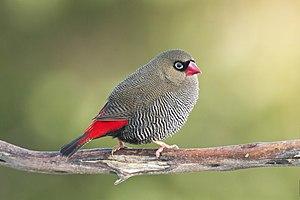
Le Diamant queue-de-feu, dit aussi Diamant à queue-de-feu, est une espèce de passereaux placée dans la famille des Estrildidae.
Stagonopleura est un genre de passereaux de la famille des Estrildidae. Il est constitué de 3 espèces de Diamants, nom vernaculaire également utilisé pour d'autres espèces de cette famille.